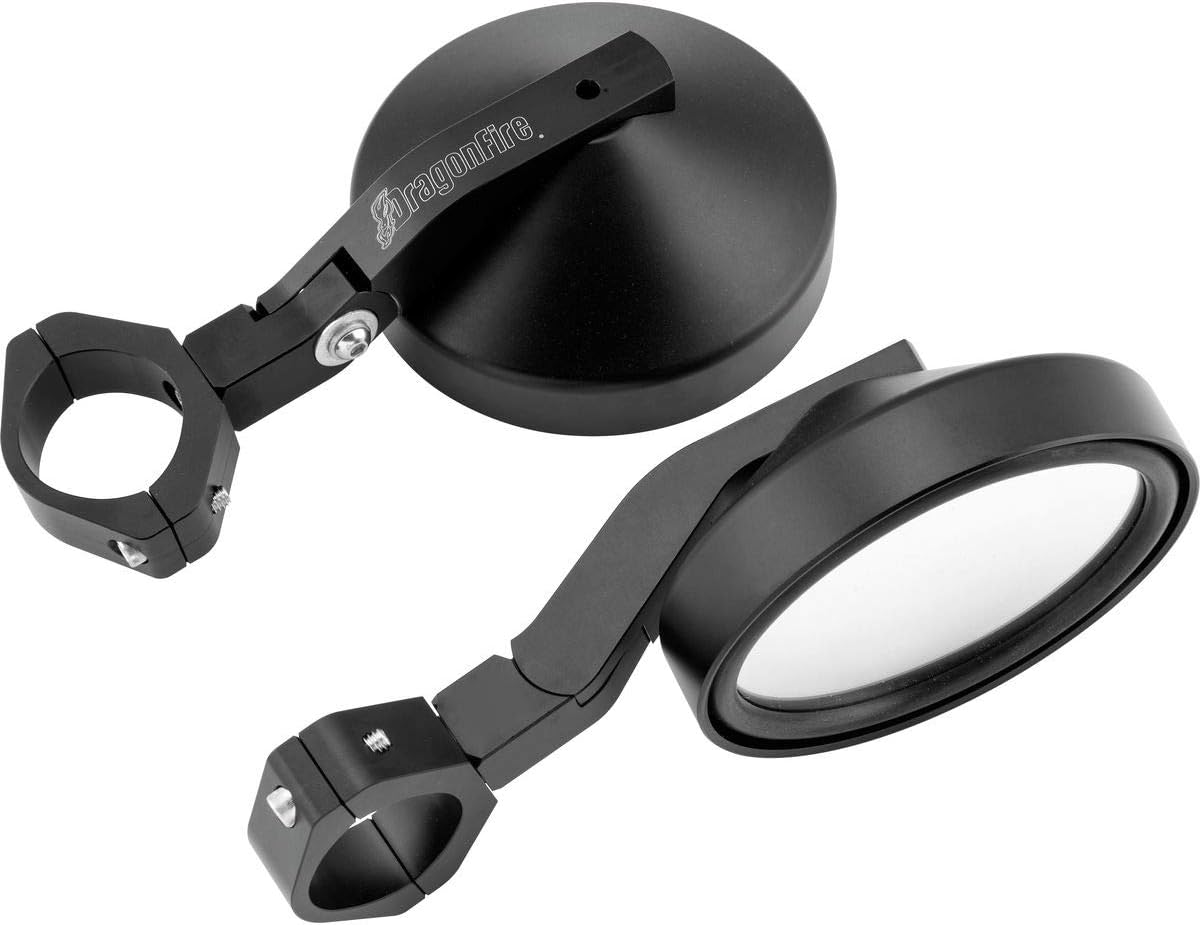
Dragonfire Racing SS Defender Side View Mirrors (1.75 - 2in)
Category: Automotive
The Defender SS Mirrors feature an indexed pivot mechanism that allows the mirrors to fold either forward or backward to move out of the way and avoid trail or trailer hazards, then quickly returned to their original position.Lightweight die-cast 6061 alu The Defender SS Mirrors feature an indexed pivot mechanism that allows the mirrors to fold either forward or backward to move out of the way and avoid trail or trailer hazards, then quickly returned to their original position.Lightweight die-cast 6061 alu
Features: The Defender SS Mirrors feature an indexed pivot mechanism that allows the mirrors to fold either forward or backward to move out of the way and avoid trail or trailer hazards, then quickly returned to their original position.Lightweight die-cast 6061 alu